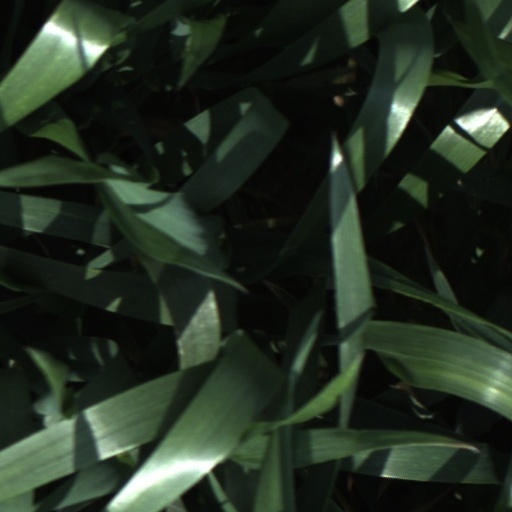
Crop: wheat